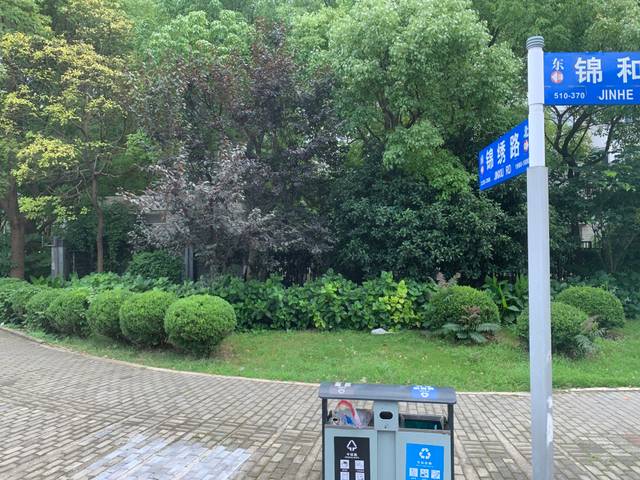
Region: China
Coordinates: 31.205, 121.534